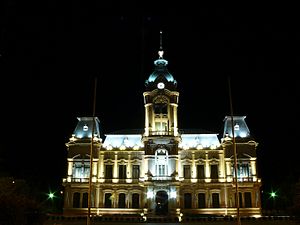
Tres Arroyos
Tres Arroyos er en by i det østlige Argentina, midt i Argentinas pampas, 580 km syd for Buenos Aires. Byen er en del af Provincia de Buenos Aires og hovedsæde for amtet partido of Tres Arroyos som har ca. 62.000 indbyggere og et areal på 5,681 km².